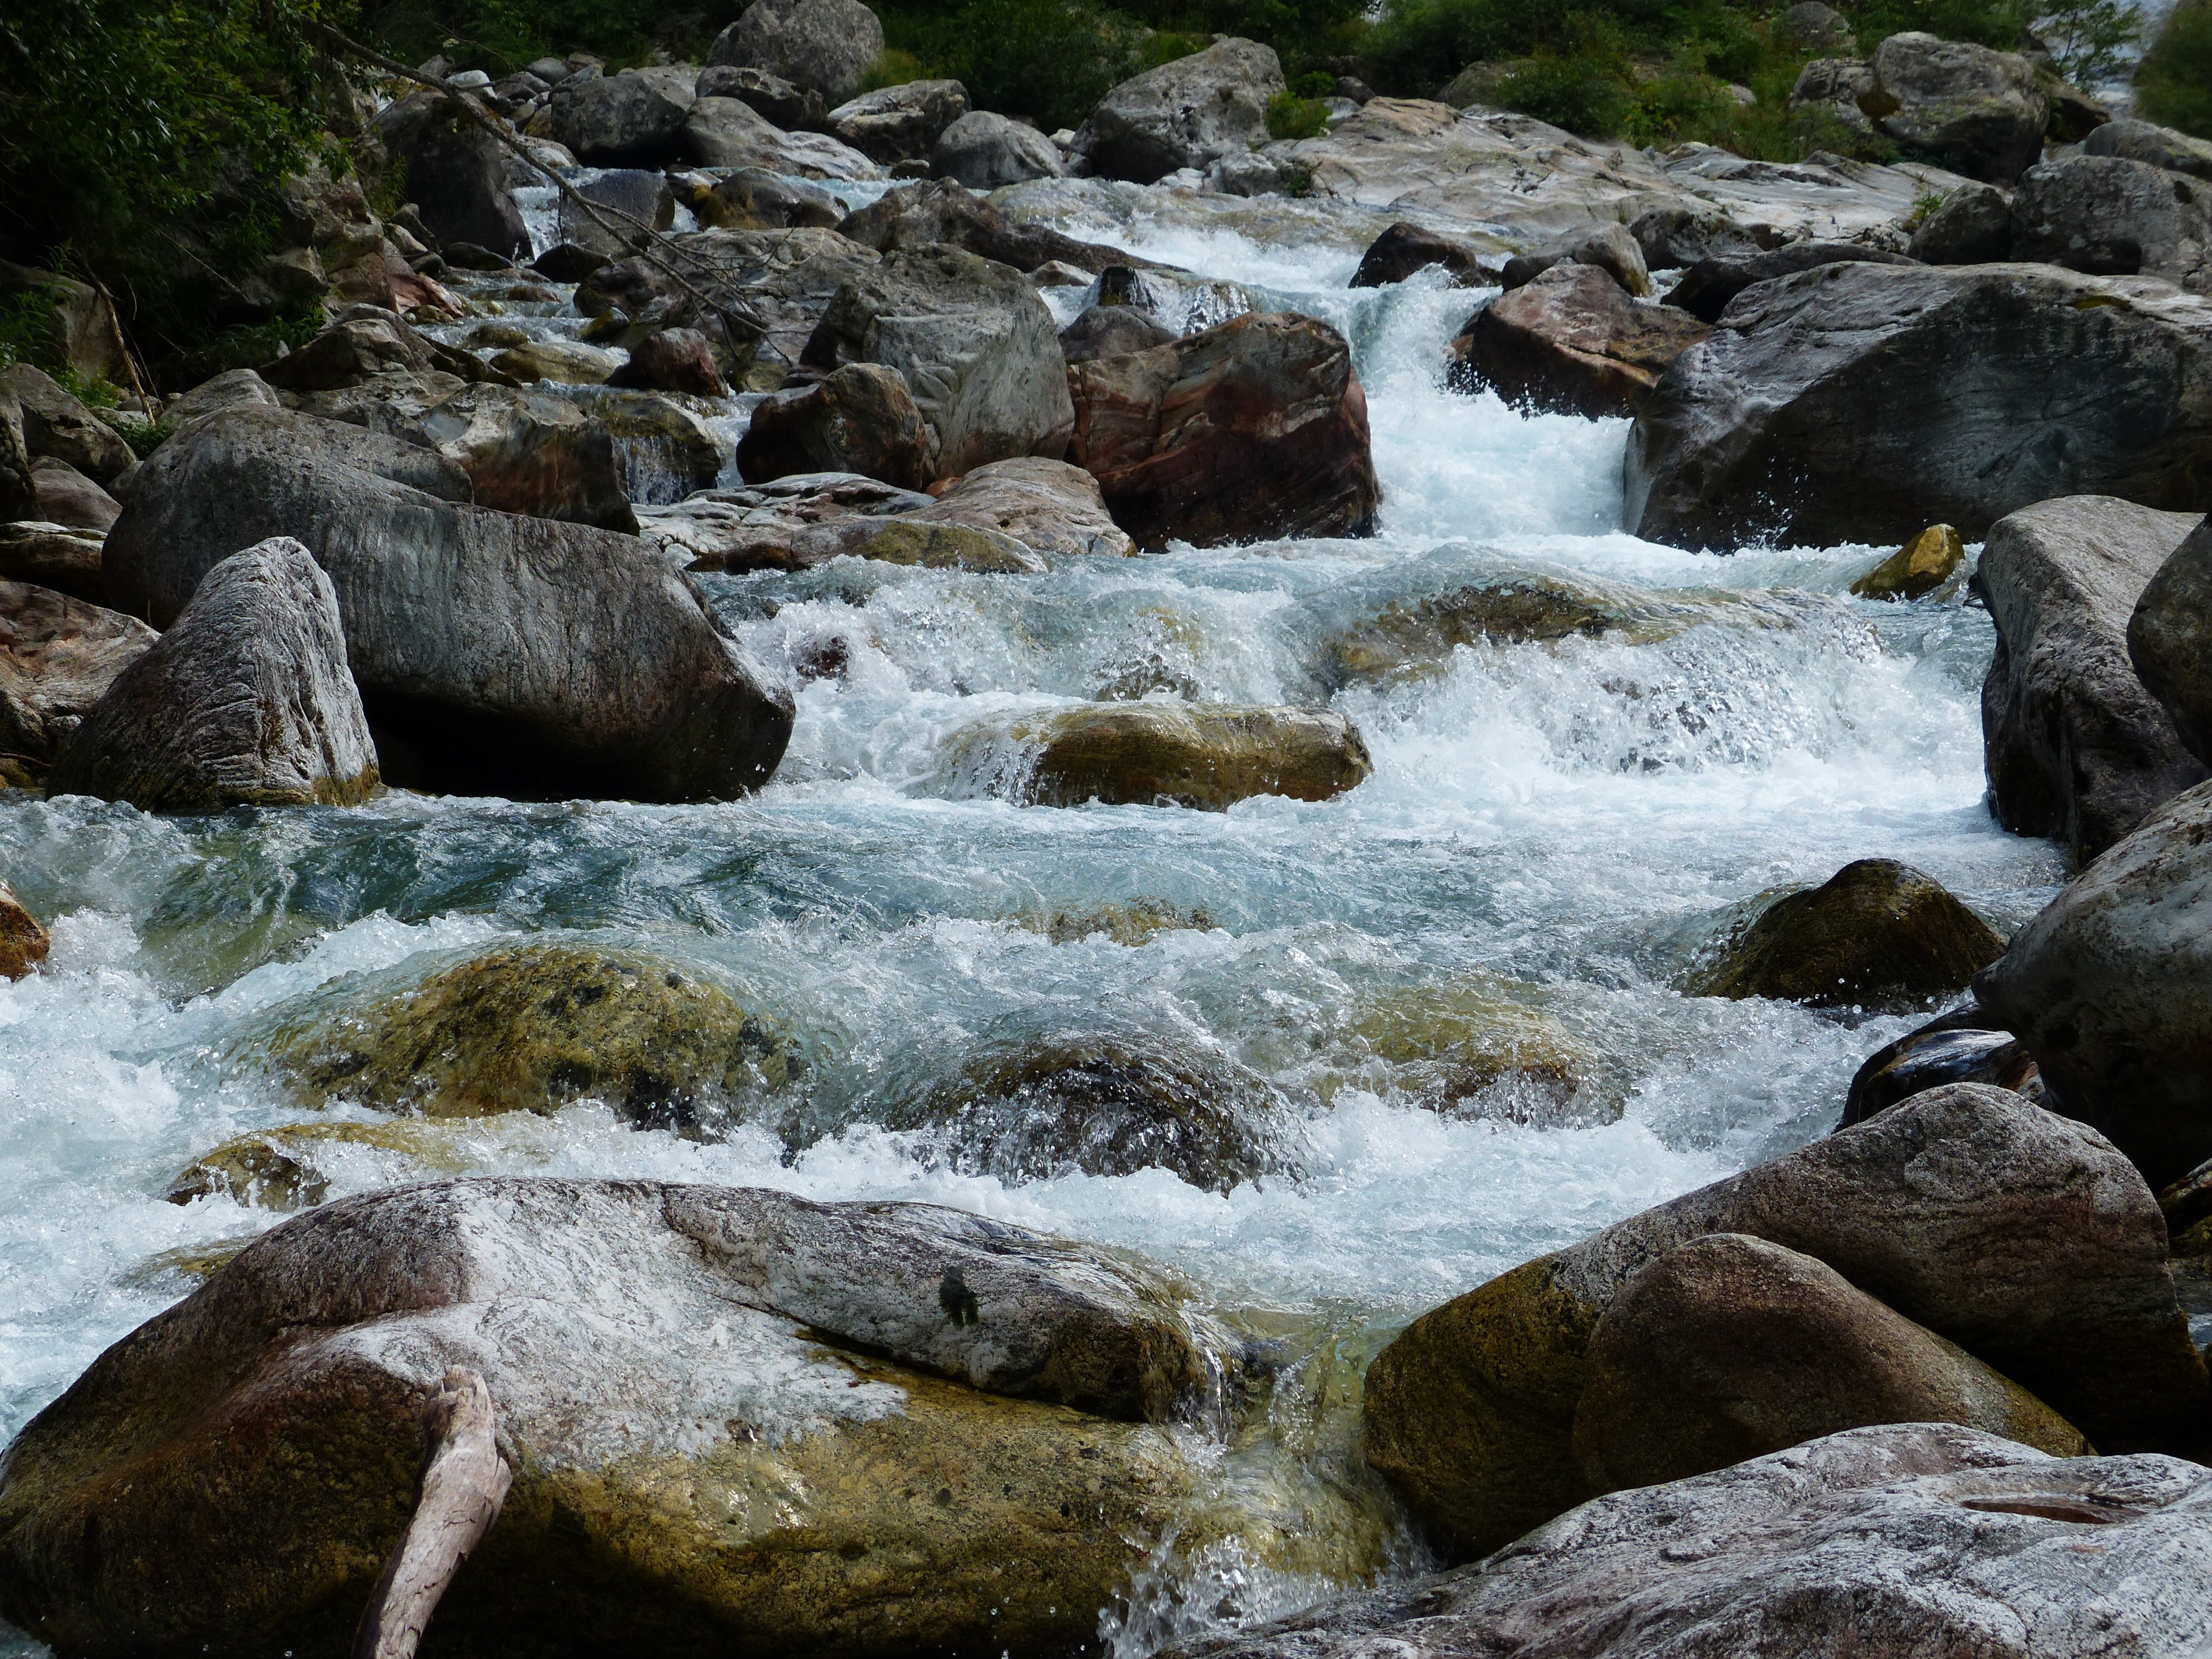
landscape, sea, water, nature, forest, rock, waterfall, creek, wilderness, cold, liquid, leaf, river, valley, stone, wild, idyllic, stream, autumn, rapid, romantic, italy, drink, bubble, body of water, boulder, refreshment, beautiful, torrent, bach, piedmont, water feature, watercourse, roaring, charming, murmur, landform, mountain stream, vallone della barra, gesso della barra